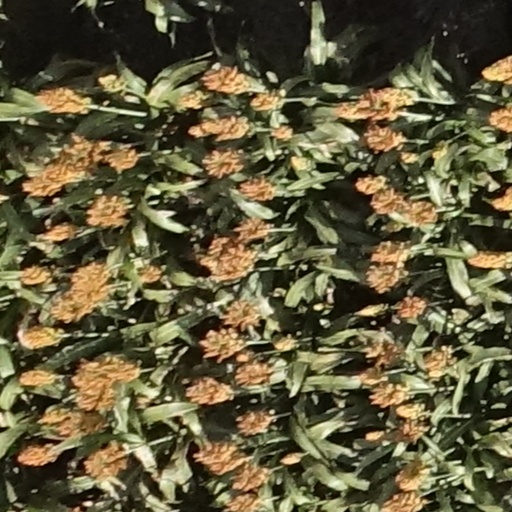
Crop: sorghum